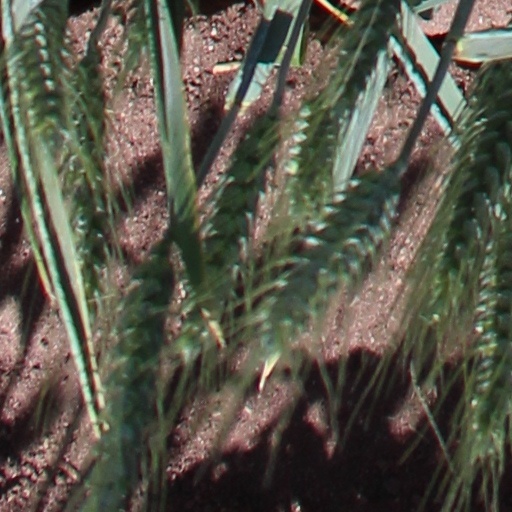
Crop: wheat